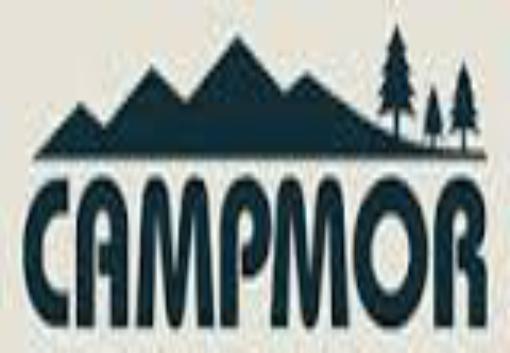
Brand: Campmor
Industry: Clothes